The Dalek Factor

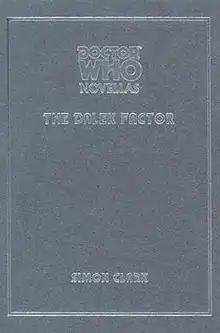

The Dalek Factor is an original novella written by Simon Clark and based on the long-running British science fiction television series "Doctor Who". It features a Doctor whose incarnation is unspecified. It was released both as a standard edition hardback and a deluxe edition featuring a frontispiece by Graham Humphreys. Both editions have a foreword by Christopher Fowler.